David Beigelman

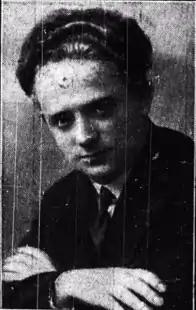

David Beigelman (1887 – February 1945), also known as Dawid Bajgelman and Dawid Beigelman, was a Polish violinist, orchestra leader, and composer of Yiddish theatre music and songs.